Jim Oberstar

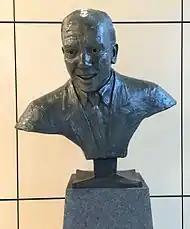
Bust of Oberstar located in the Duluth International Airport, now known as the "James L. Oberstar Terminal"

He voted in 2003 to ban intact dilation and extraction, also known as "partial-birth abortion", and was present at the bill's signing by President George W. Bush. He showed his full support in 2005–2006 to the National Right to Life Committee (NRLC). Oberstar voted against legislation in 2005 to require the Department of Health and Human Services (HHS) to research embryonic stem cells, and again in 2007, one of the only 14 and 16 Democratic members respectively to do so. He co-chaired the Congressional Pro-Life Caucus, along with Republican Chris Smith of New Jersey.